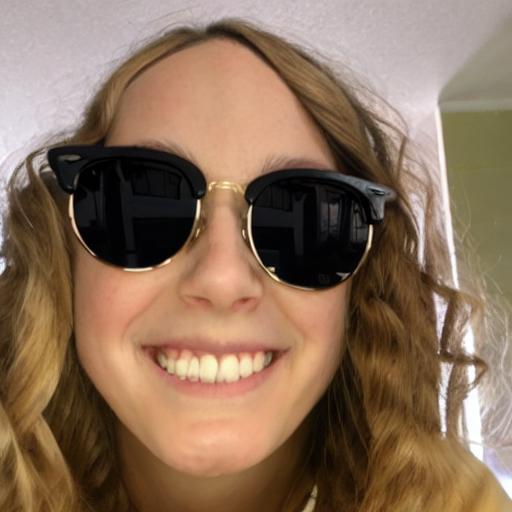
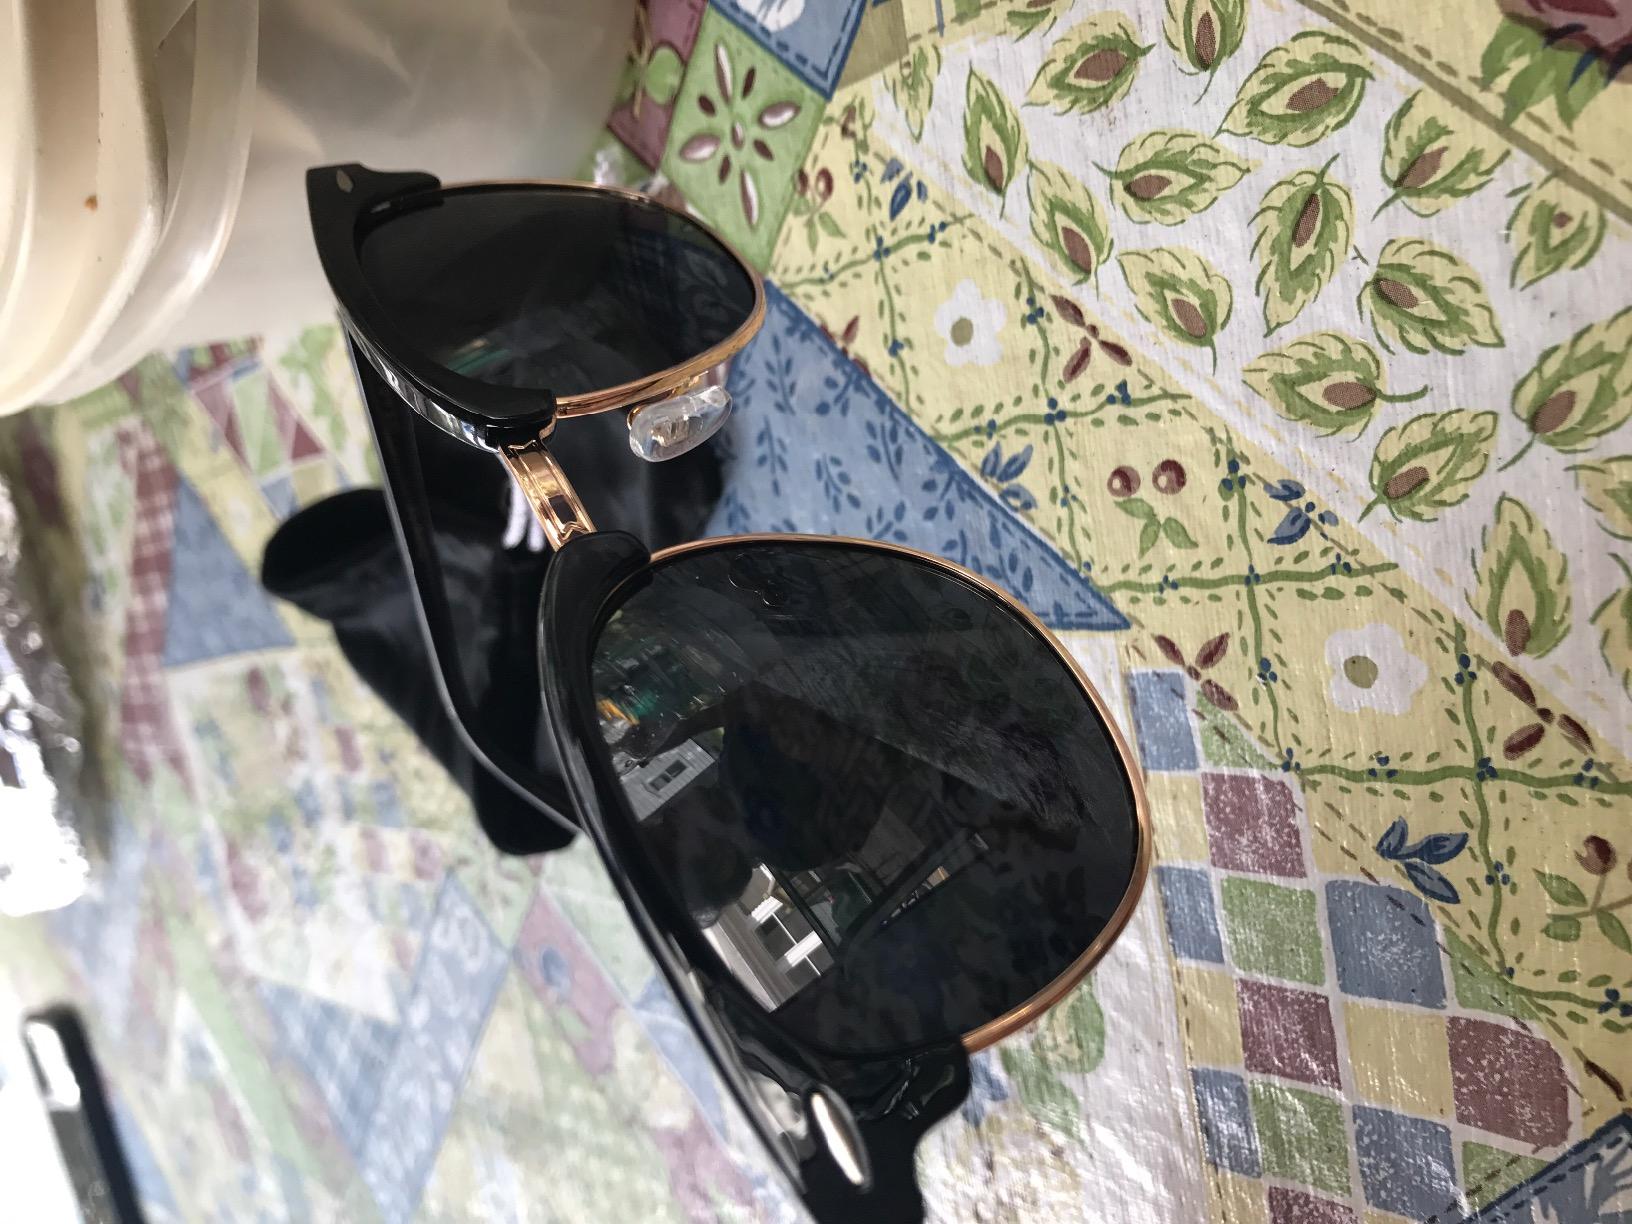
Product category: accessories_sunglasses
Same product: no